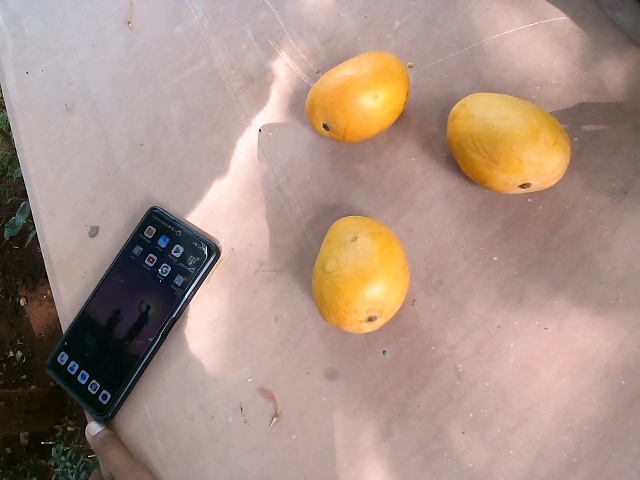
Label: Ripe_Mango